Clip art

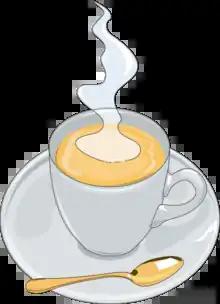
Clip art of a coffee shared under CC-BY-3.0 license

is one of the simplest, low-resolution bitmap file formats, only supporting 256 colors per image. As a result, however, GIF files can be extremely small in file size. Other common bitmap file formats are BMP (Windows bitmap), TGA, and TIFF. Most clip art is provided in a low resolution, bitmap file format which is unsuitable for scaling, transparent backgrounds, or good-quality printed materials. However, bitmap file formats are ideal for photos, especially when combined with lossy data compression algorithms such as those available for JPEG files.